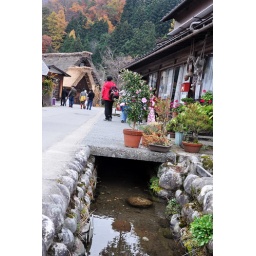
I do not remember seeing a drain in Msia with fish swimming in it